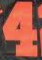
Number: 4